Grace Jones

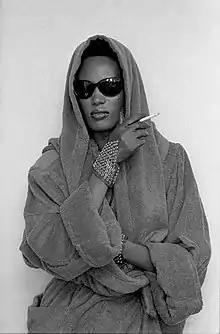
Jones in Los Angeles, 1984

In 1978, Jones and Moulton made "Fame", an immediate follow-up to "Portfolio", also recorded at Sigma Sound Studios. The album featured another reinterpretation of a French classic, "Autumn Leaves" by Jacques Prévert. The Canadian edition of the vinyl album included another French-language track, , which replaced "All on a Summers Night"; in most locations this song served as the B-side of the single "Do or Die". In the North American club scene, "Fame" was a hit album and the "Do or Die"/"Pride"/"Fame" side reached top 10 on both the US Hot Dance Club Play and Canadian Dance/Urban charts. The album was released on compact disc in the early 1990s, but soon went out of print. In 2011, it was released and remastered by Gold Legion, a record company that specialises in reissuing classic disco albums on CD.